Anthem of Europe

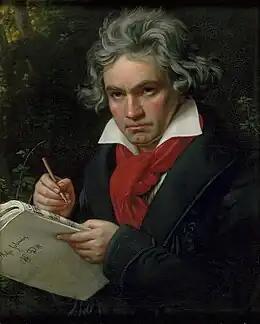
Composer Ludwig van Beethoven

Friedrich Schiller wrote the poem "An die Freude" ("To Joy") in 1785 as a "celebration of the brotherhood of man". In later life, the poet was contemptuous of this popularity and dismissed the poem as typical of "the bad taste of the age" in which it had been written. After Schiller's death, the poem provided the words for the choral movement of Ludwig van Beethoven's 9th Symphony.